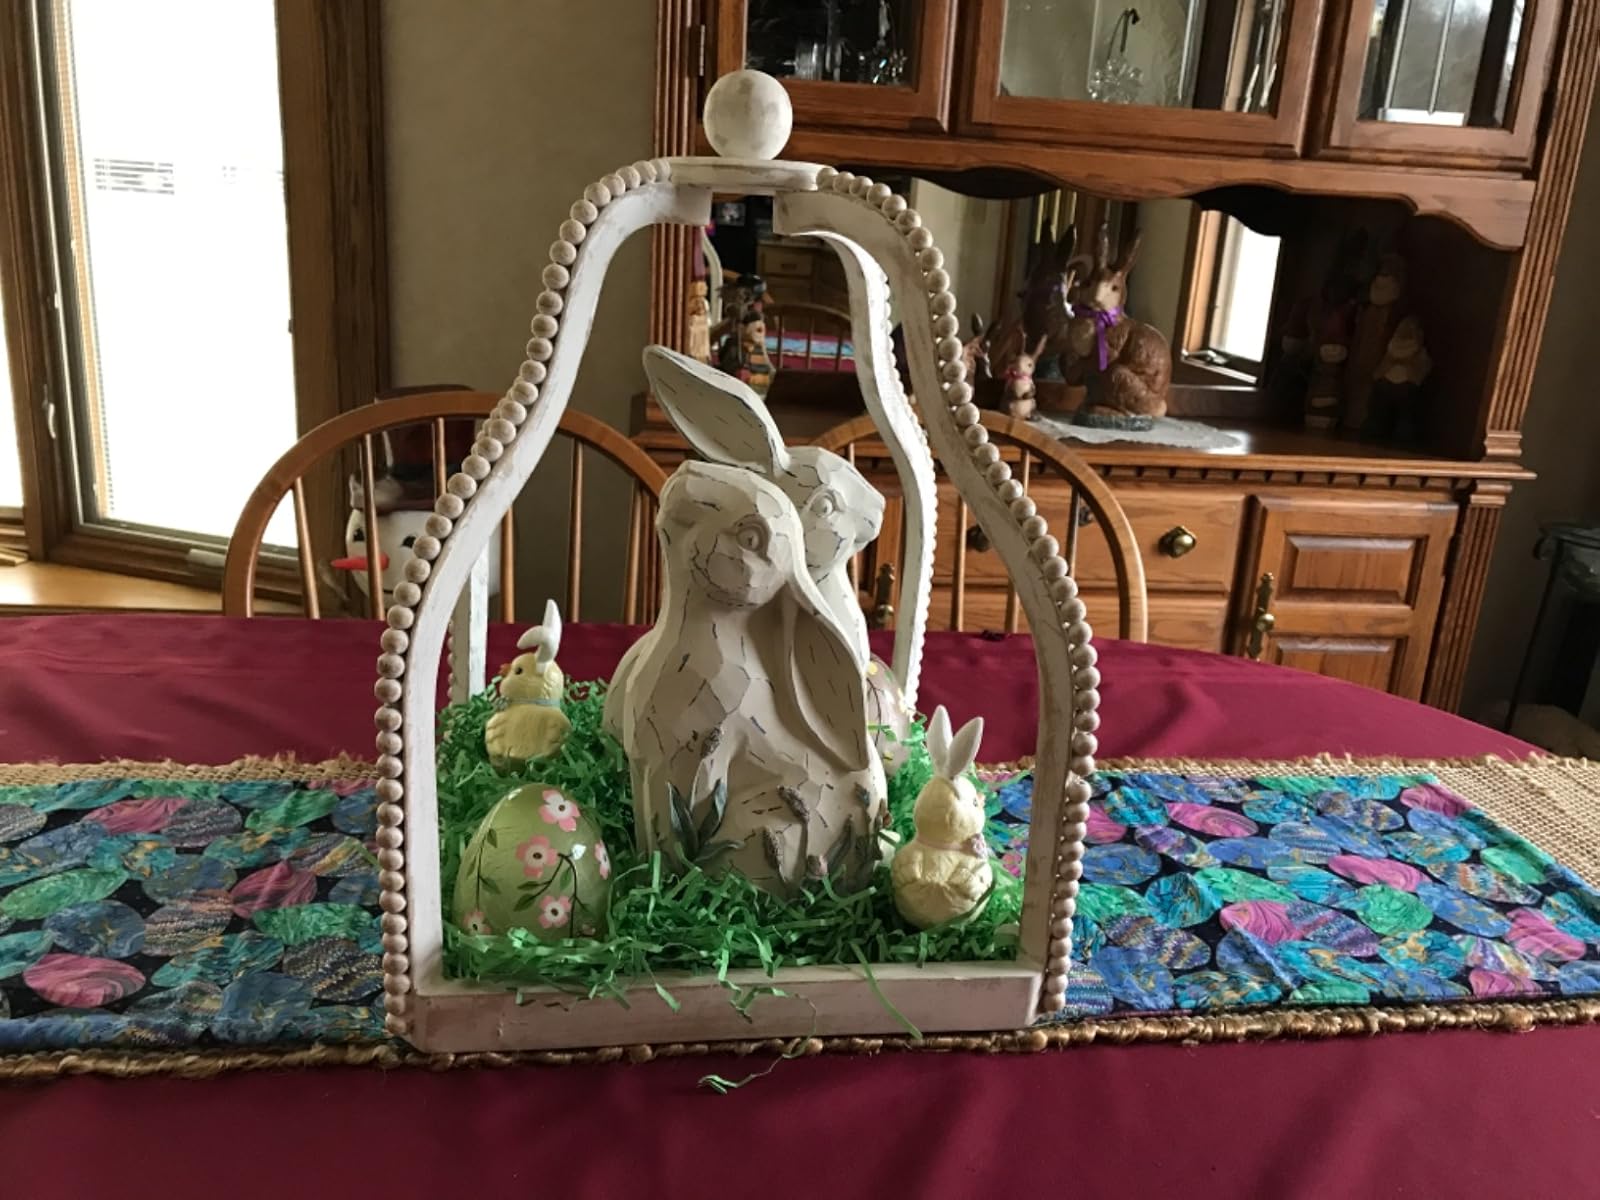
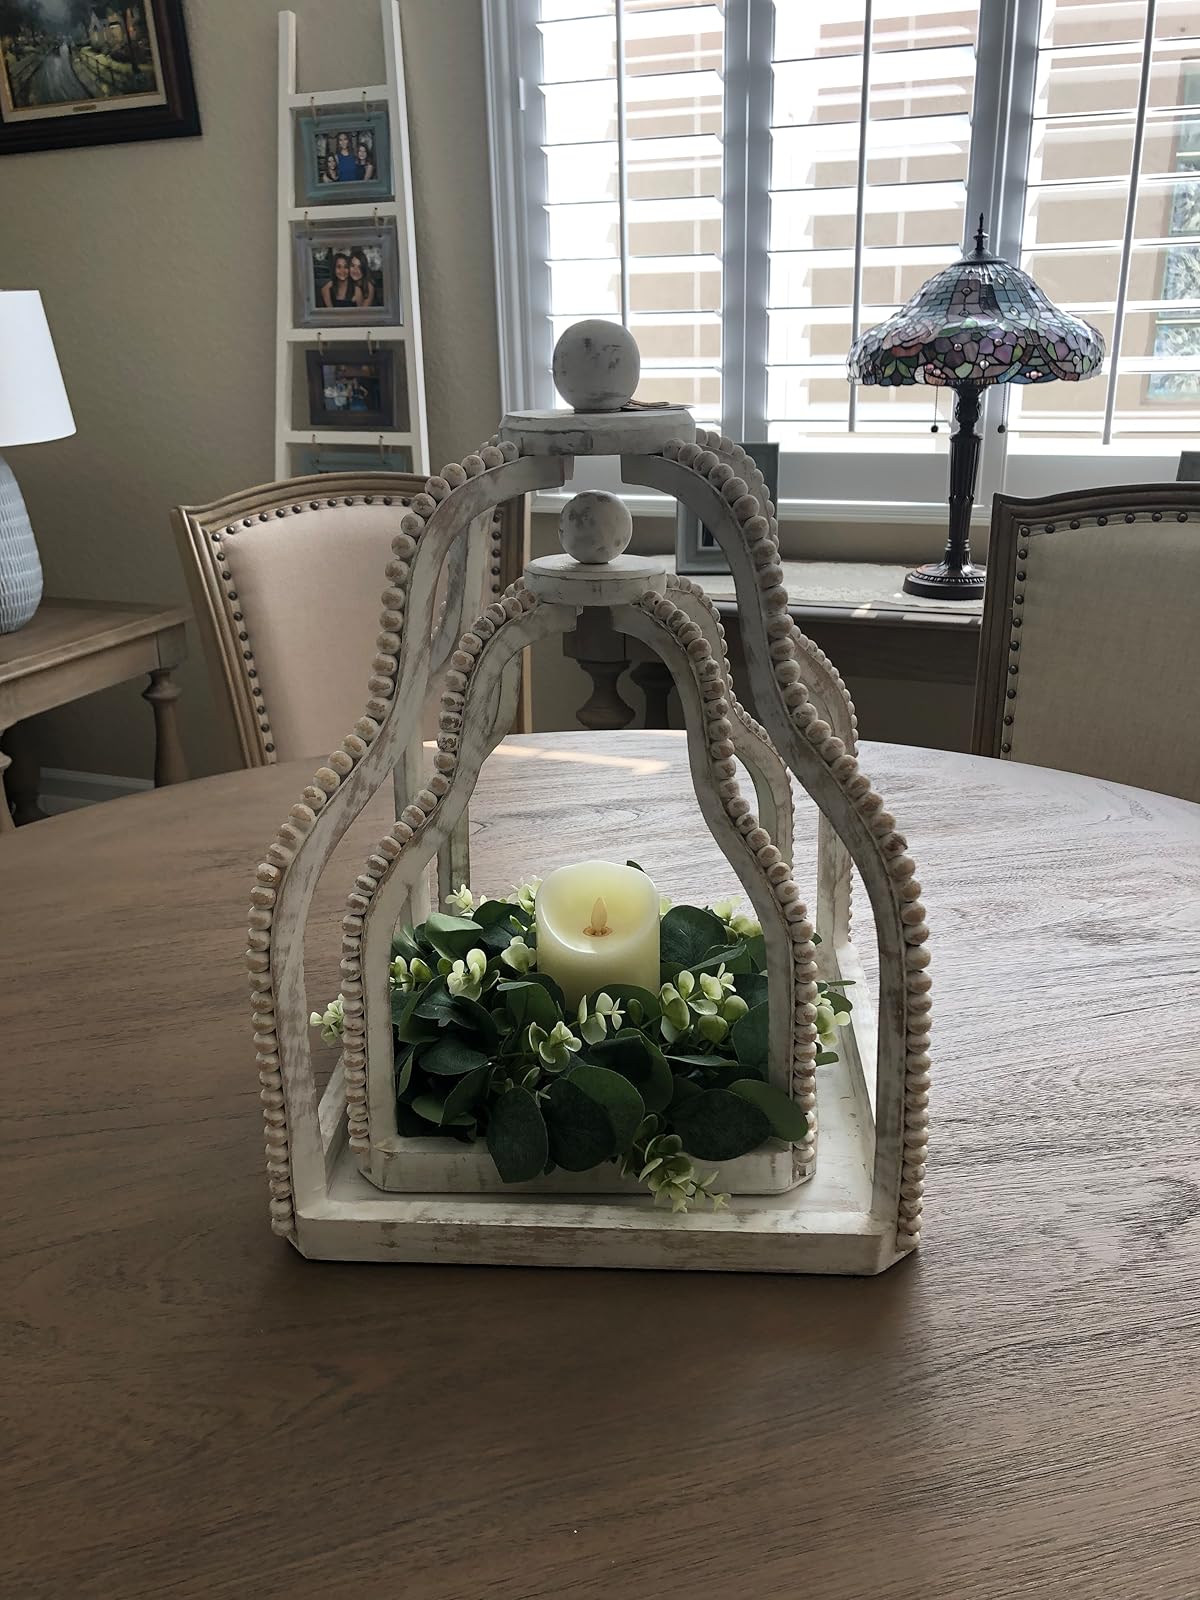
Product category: lantern
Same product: yes